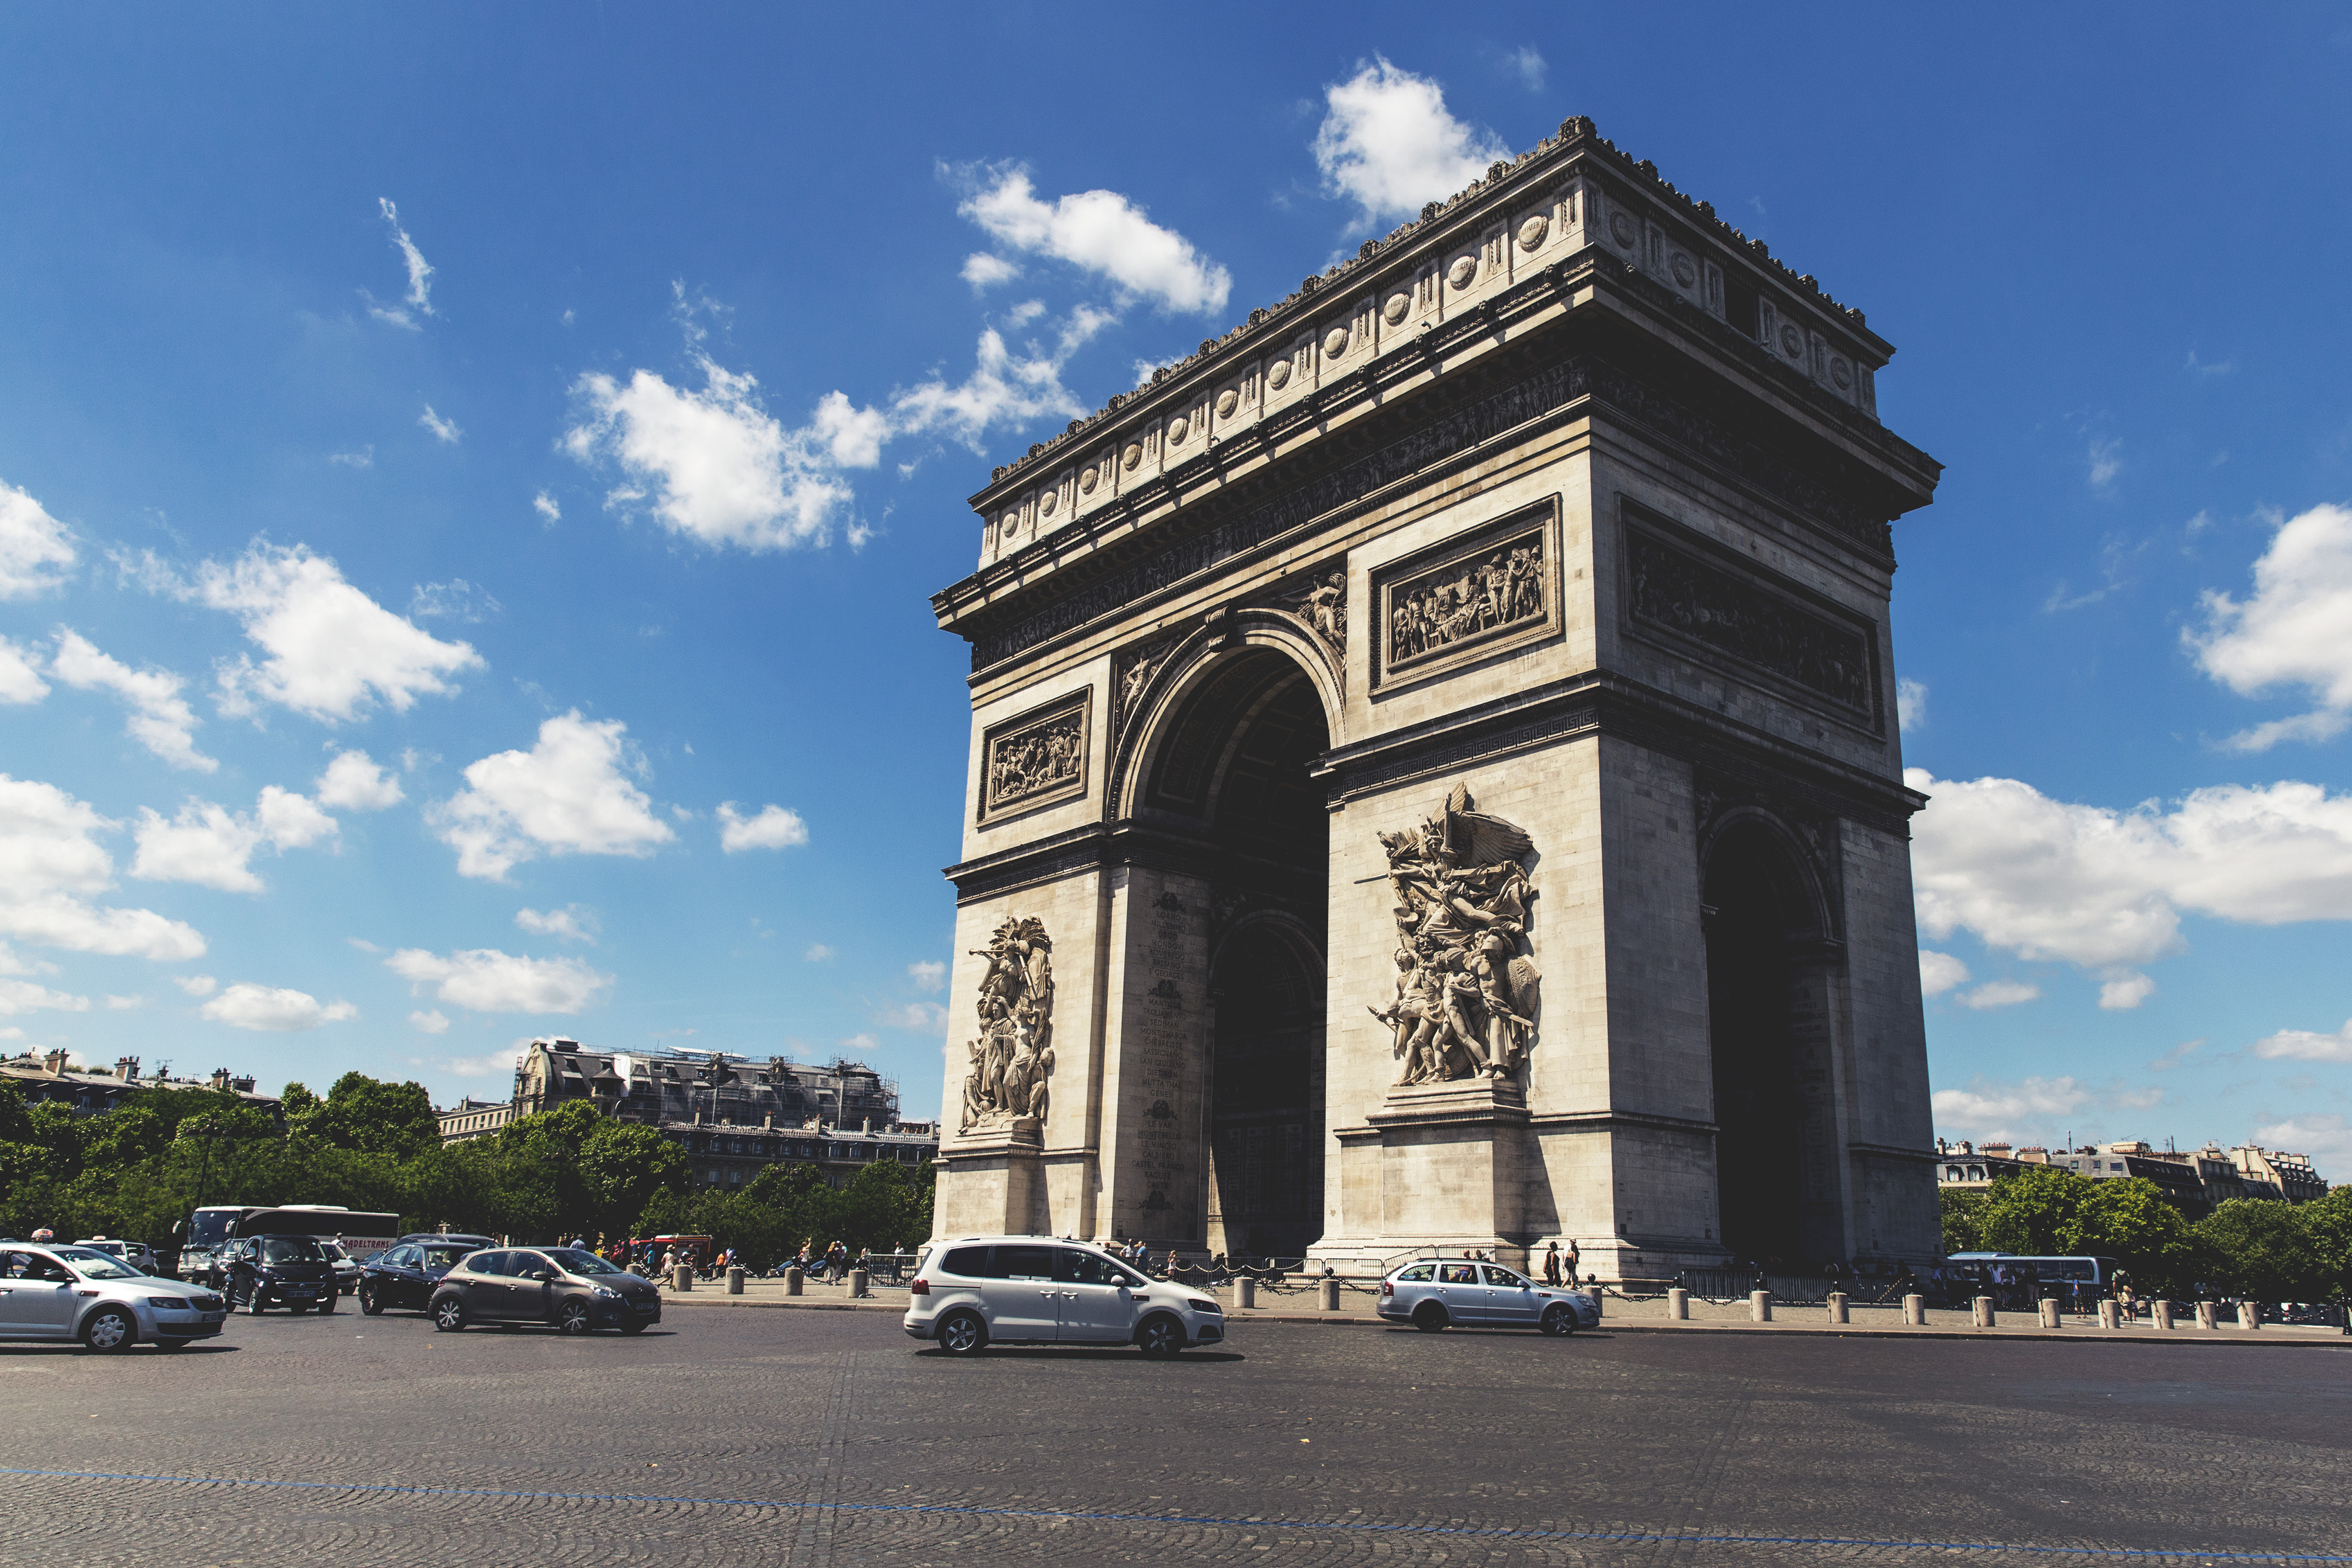
arch, triumphal arch, architecture, monument, landmark, sky, building, ancient roman architecture, classical architecture, national historic landmark, tourist attraction, historic site, city